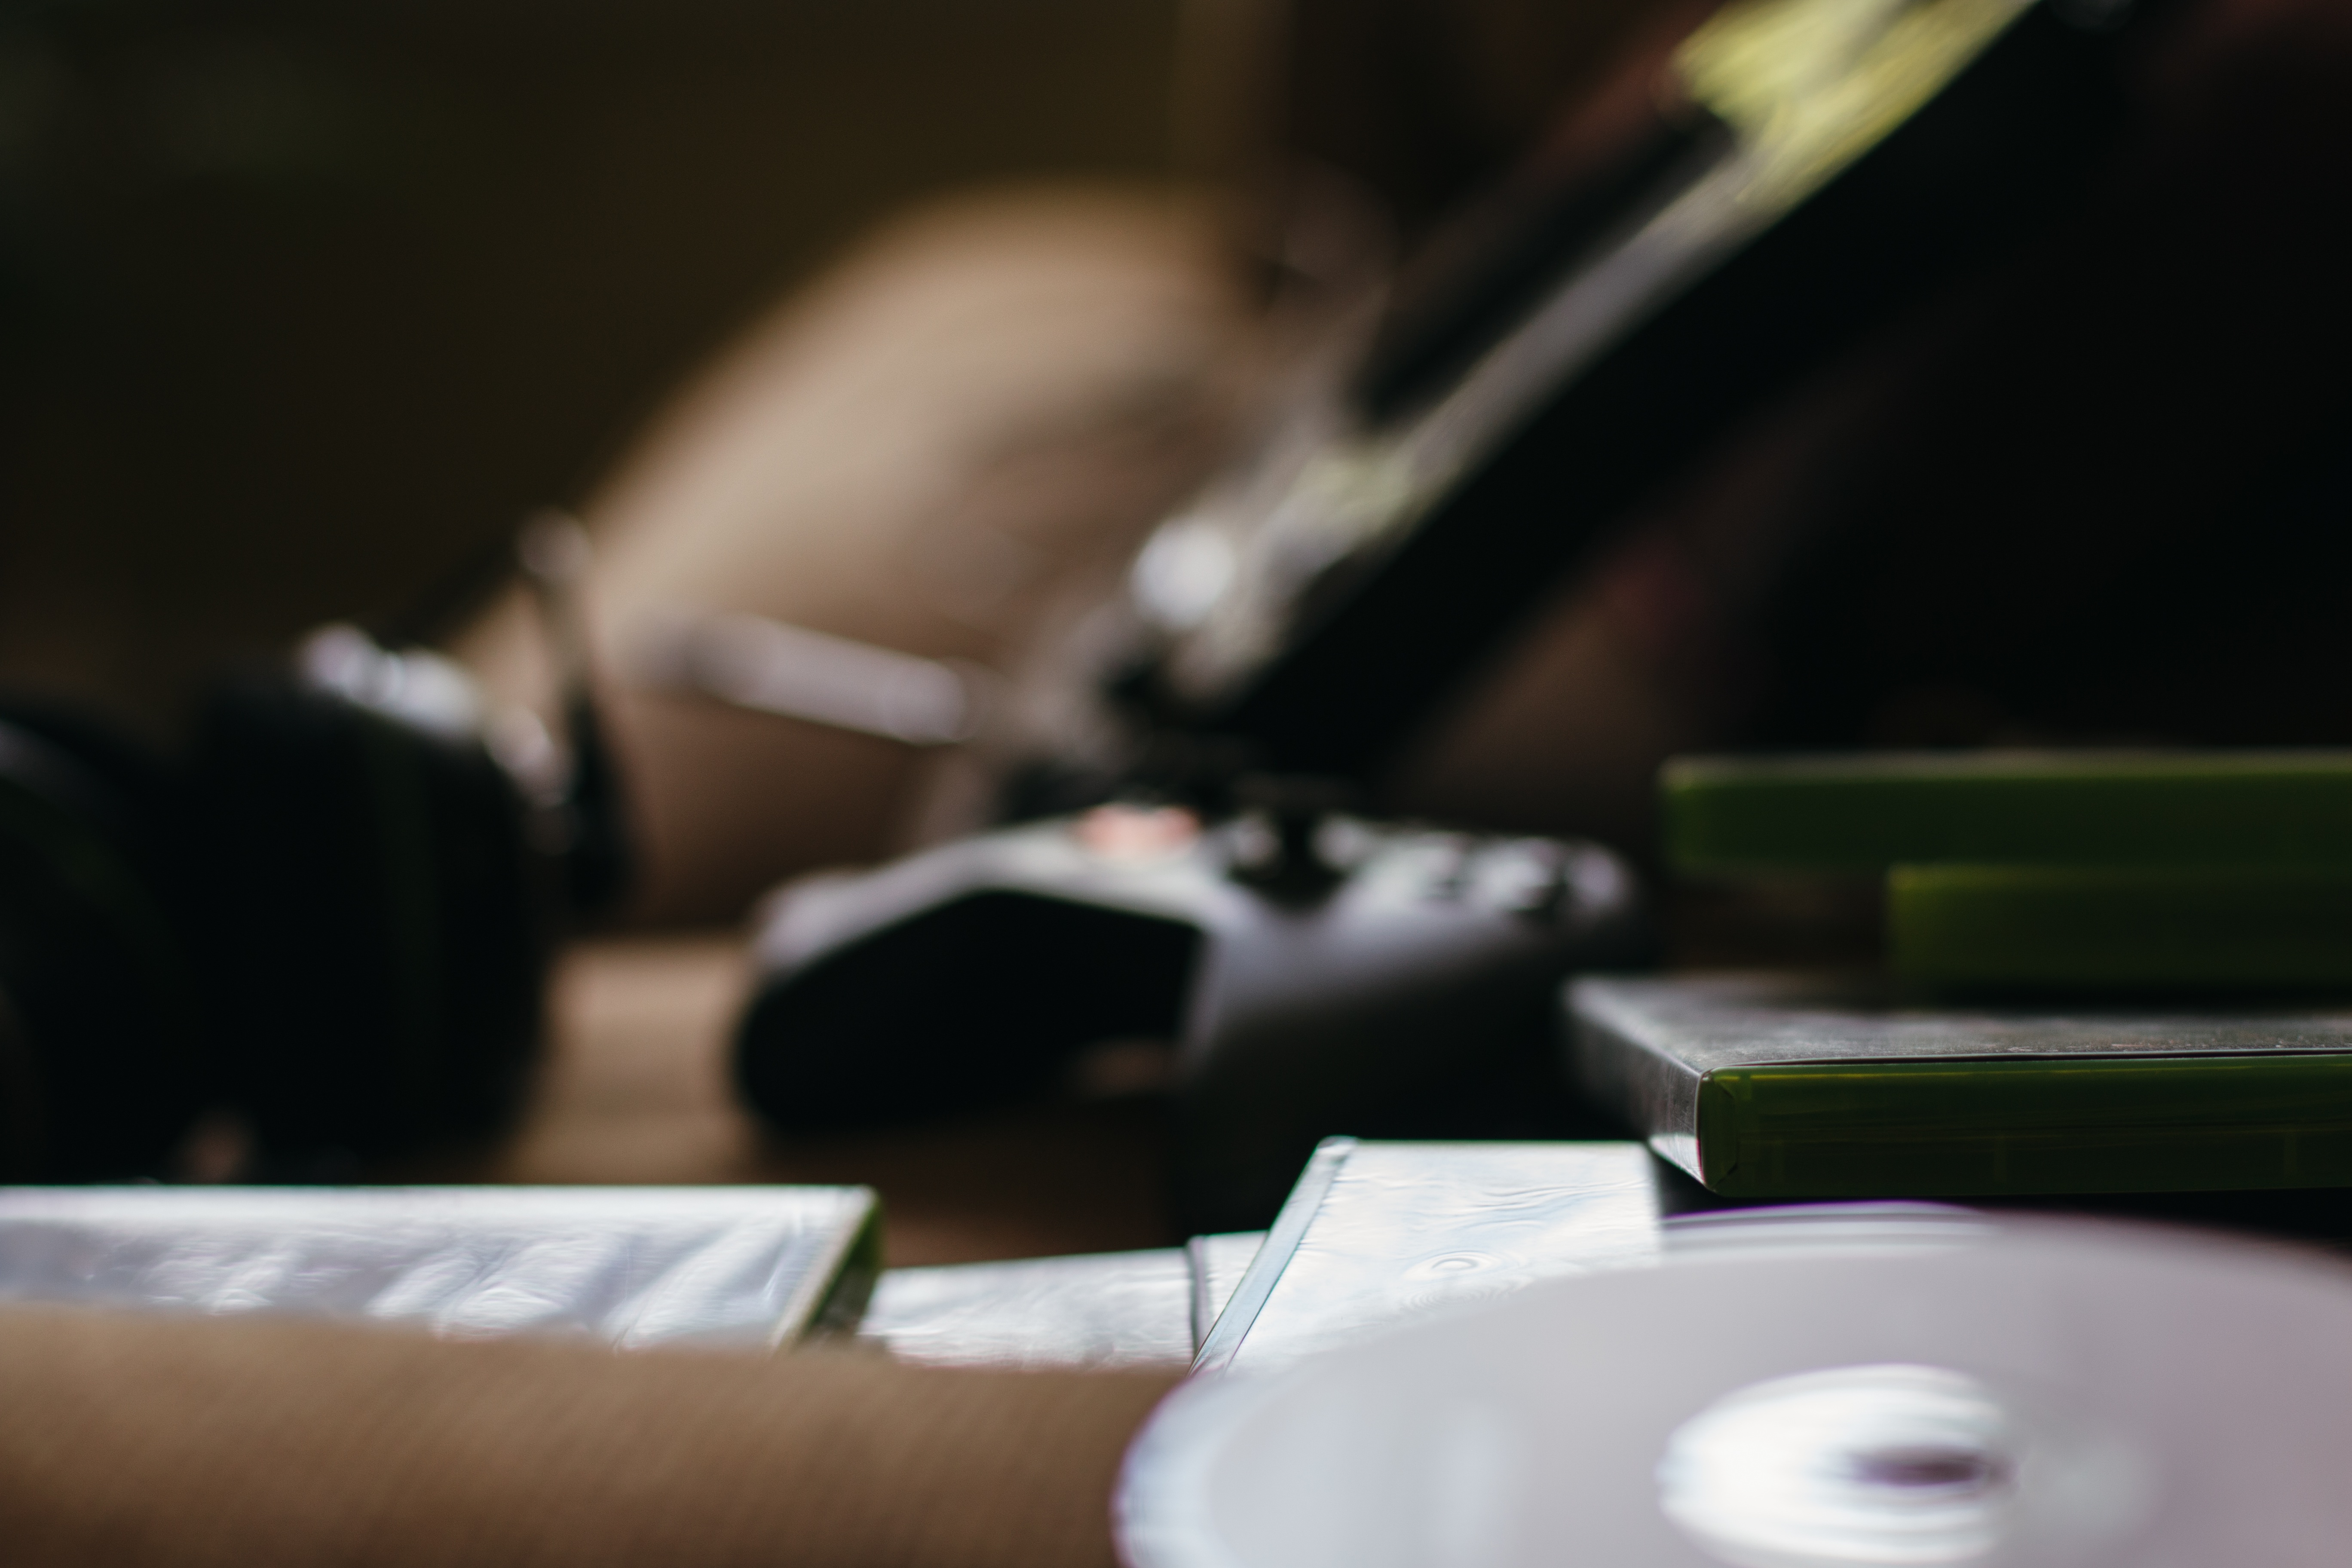
writing, hand, white, photography, green, color, black, close up